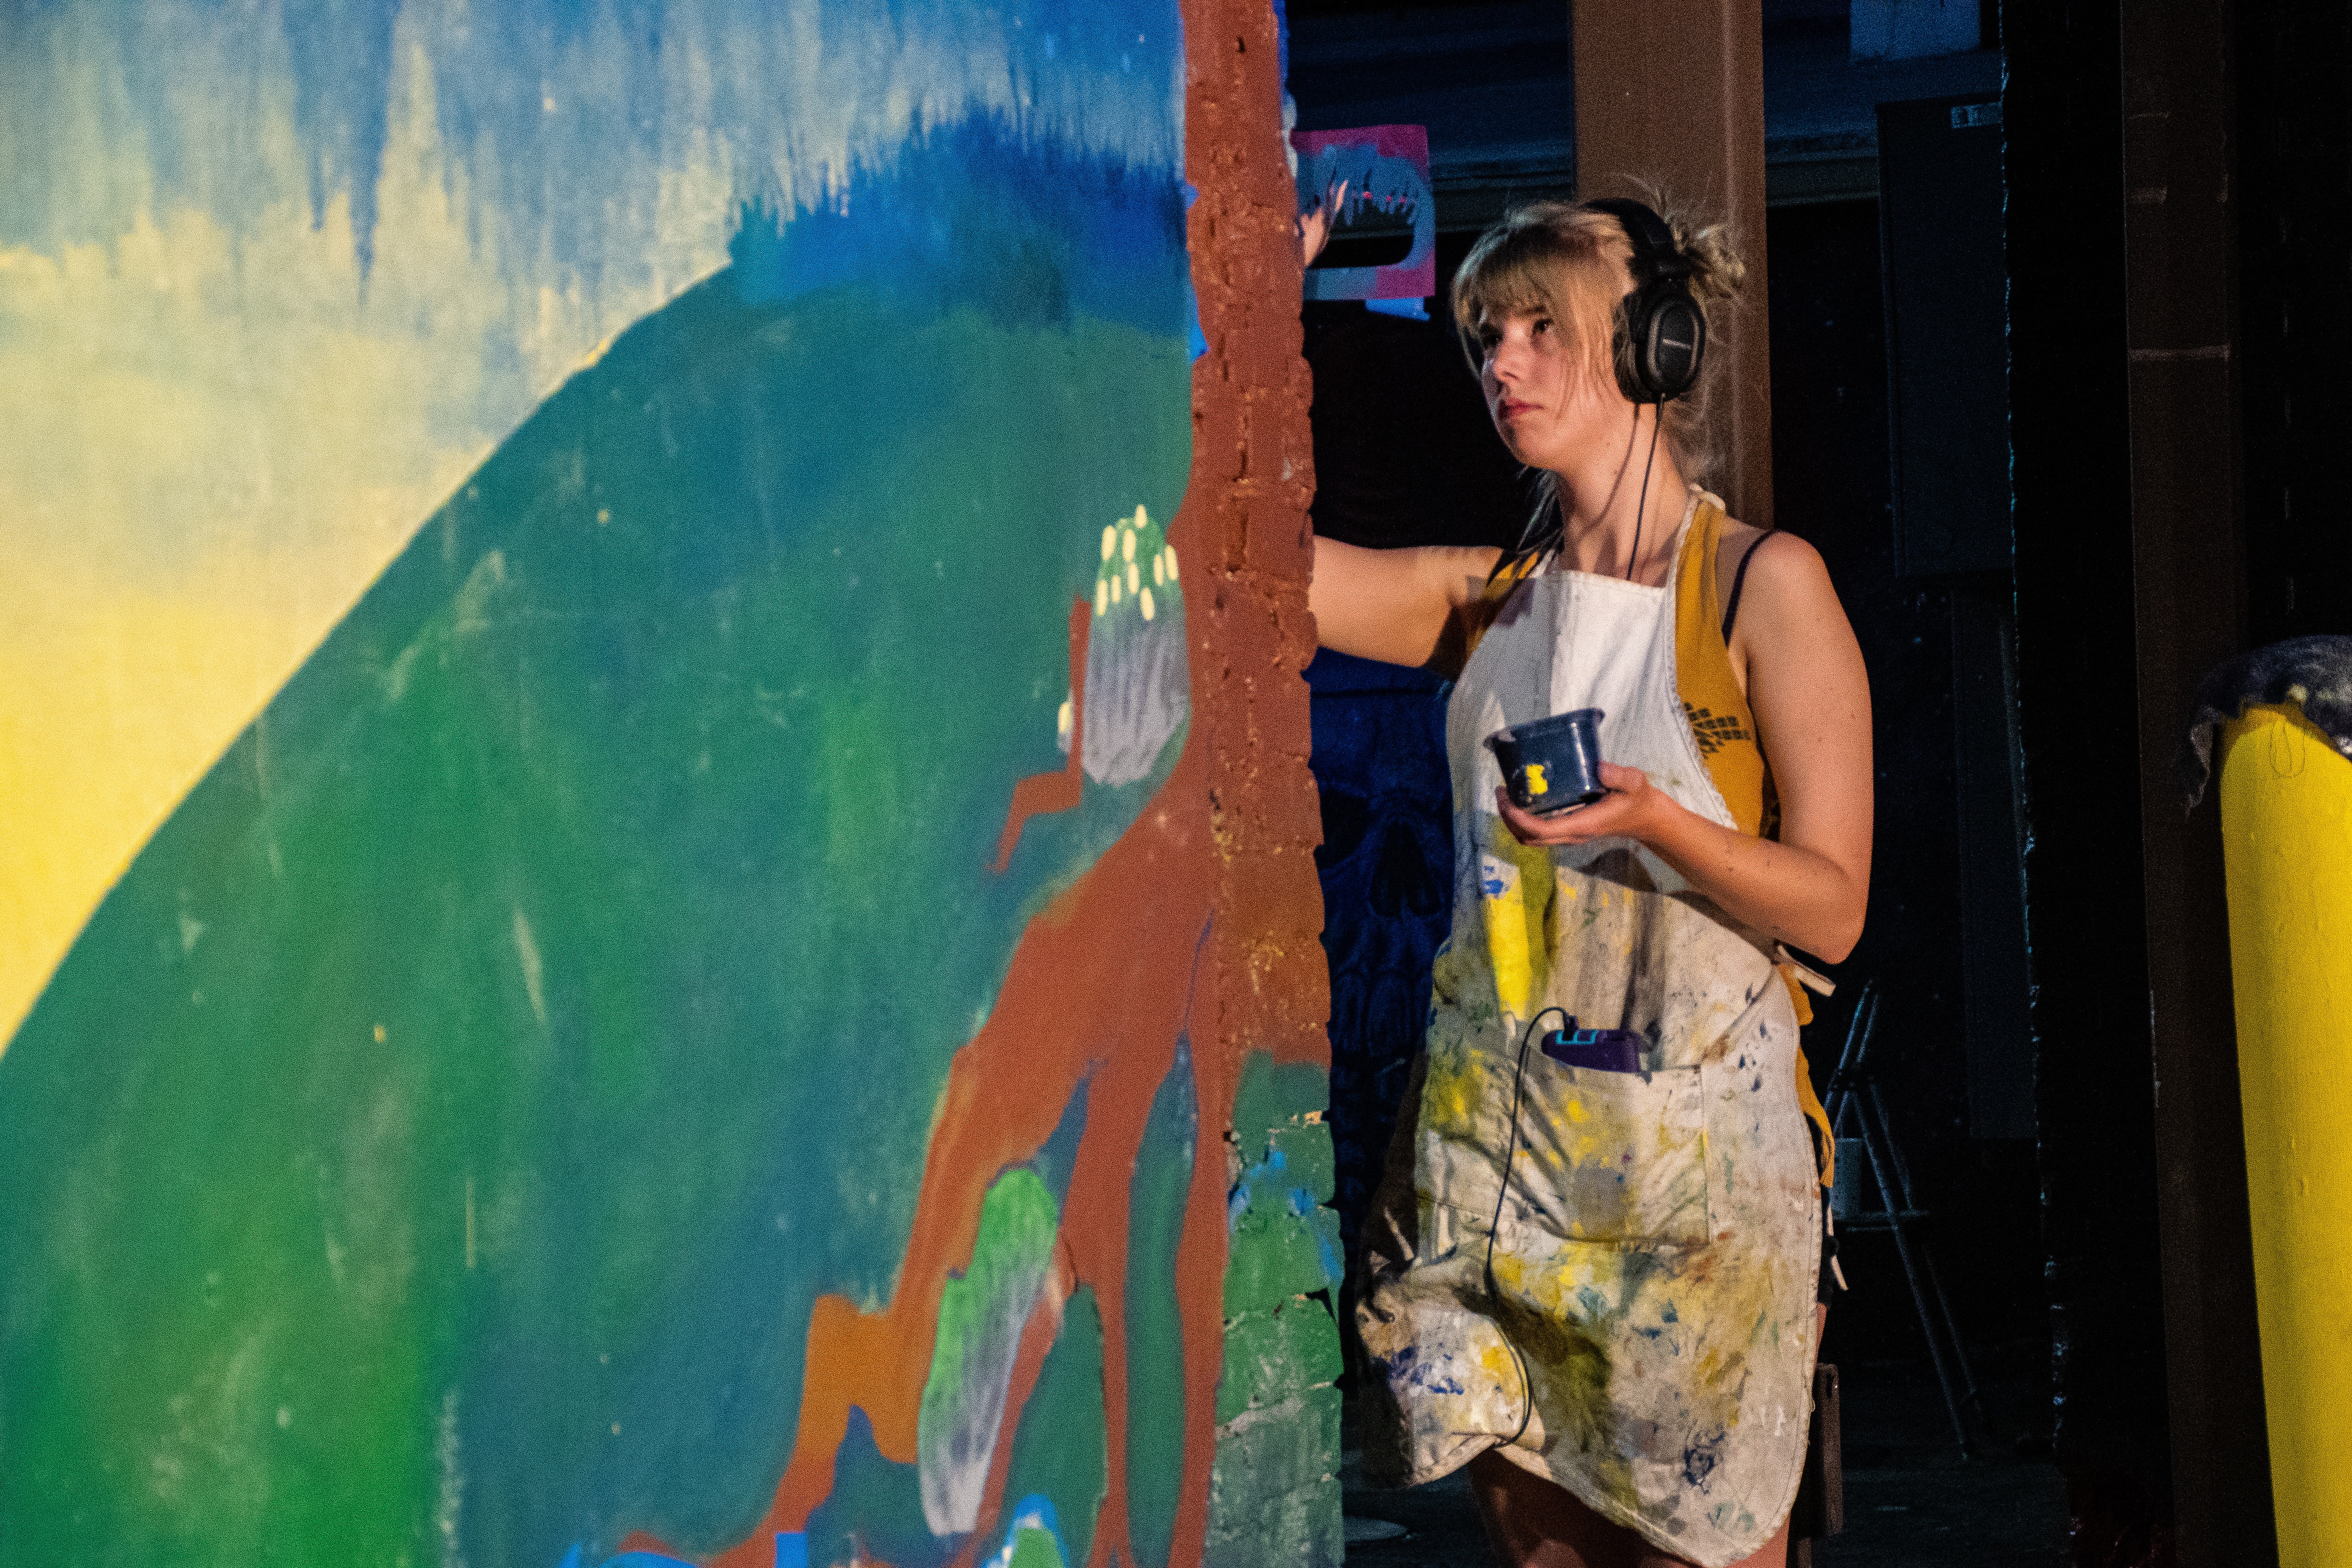
yellow, painting, modern art, art, visual arts, fun, artist, mural, paint, child, artwork, style